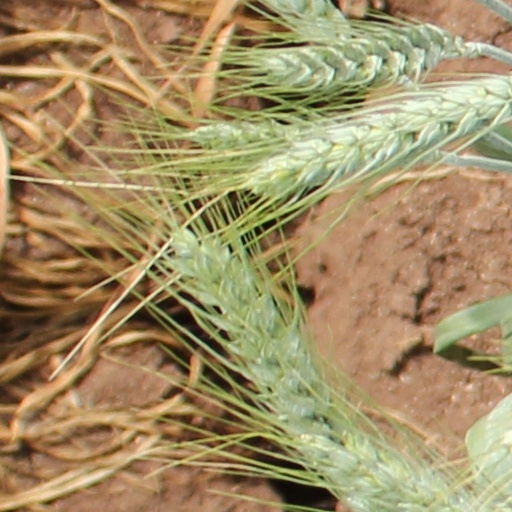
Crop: wheat